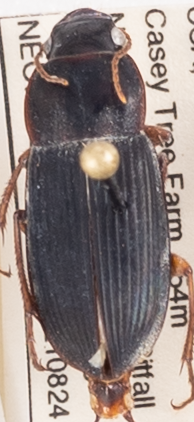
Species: Harpalus pensylvanicus
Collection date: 2021-08-24
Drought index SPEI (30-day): -0.348
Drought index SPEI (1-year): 0.114
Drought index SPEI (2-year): -0.17